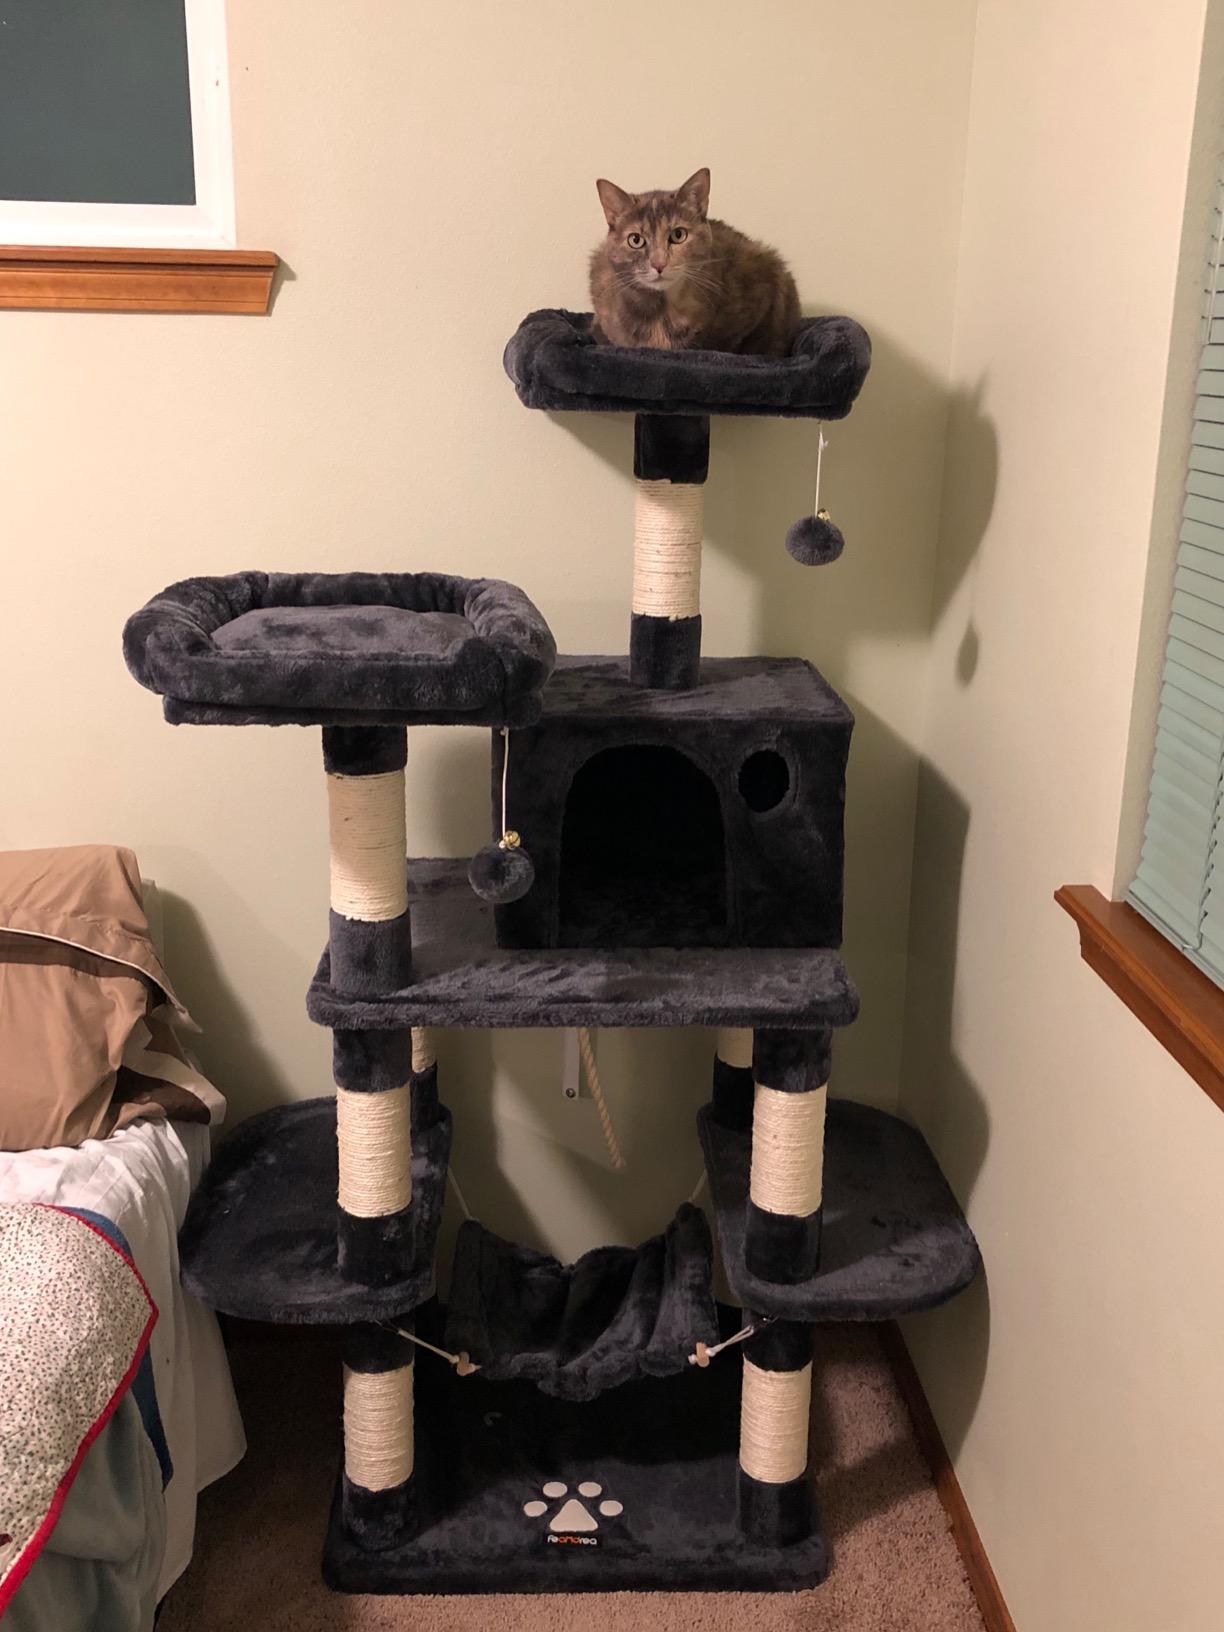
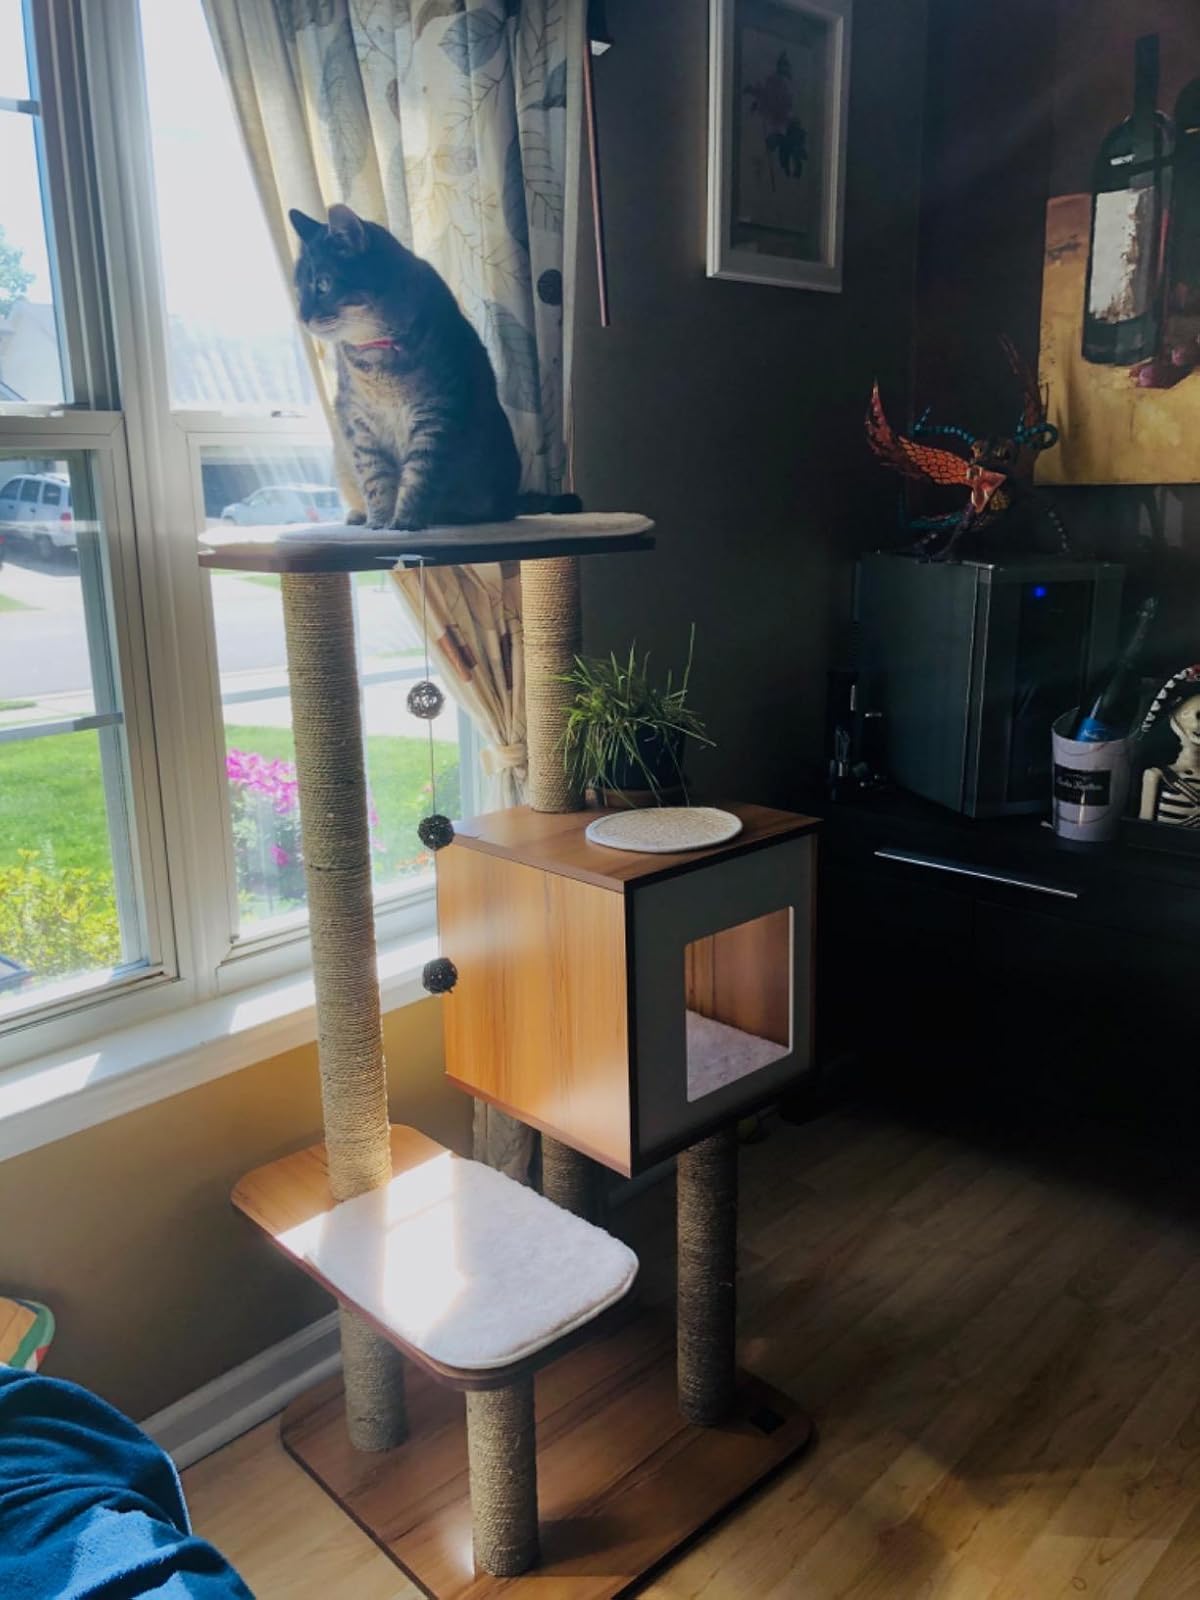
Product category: items_cat tree
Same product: no